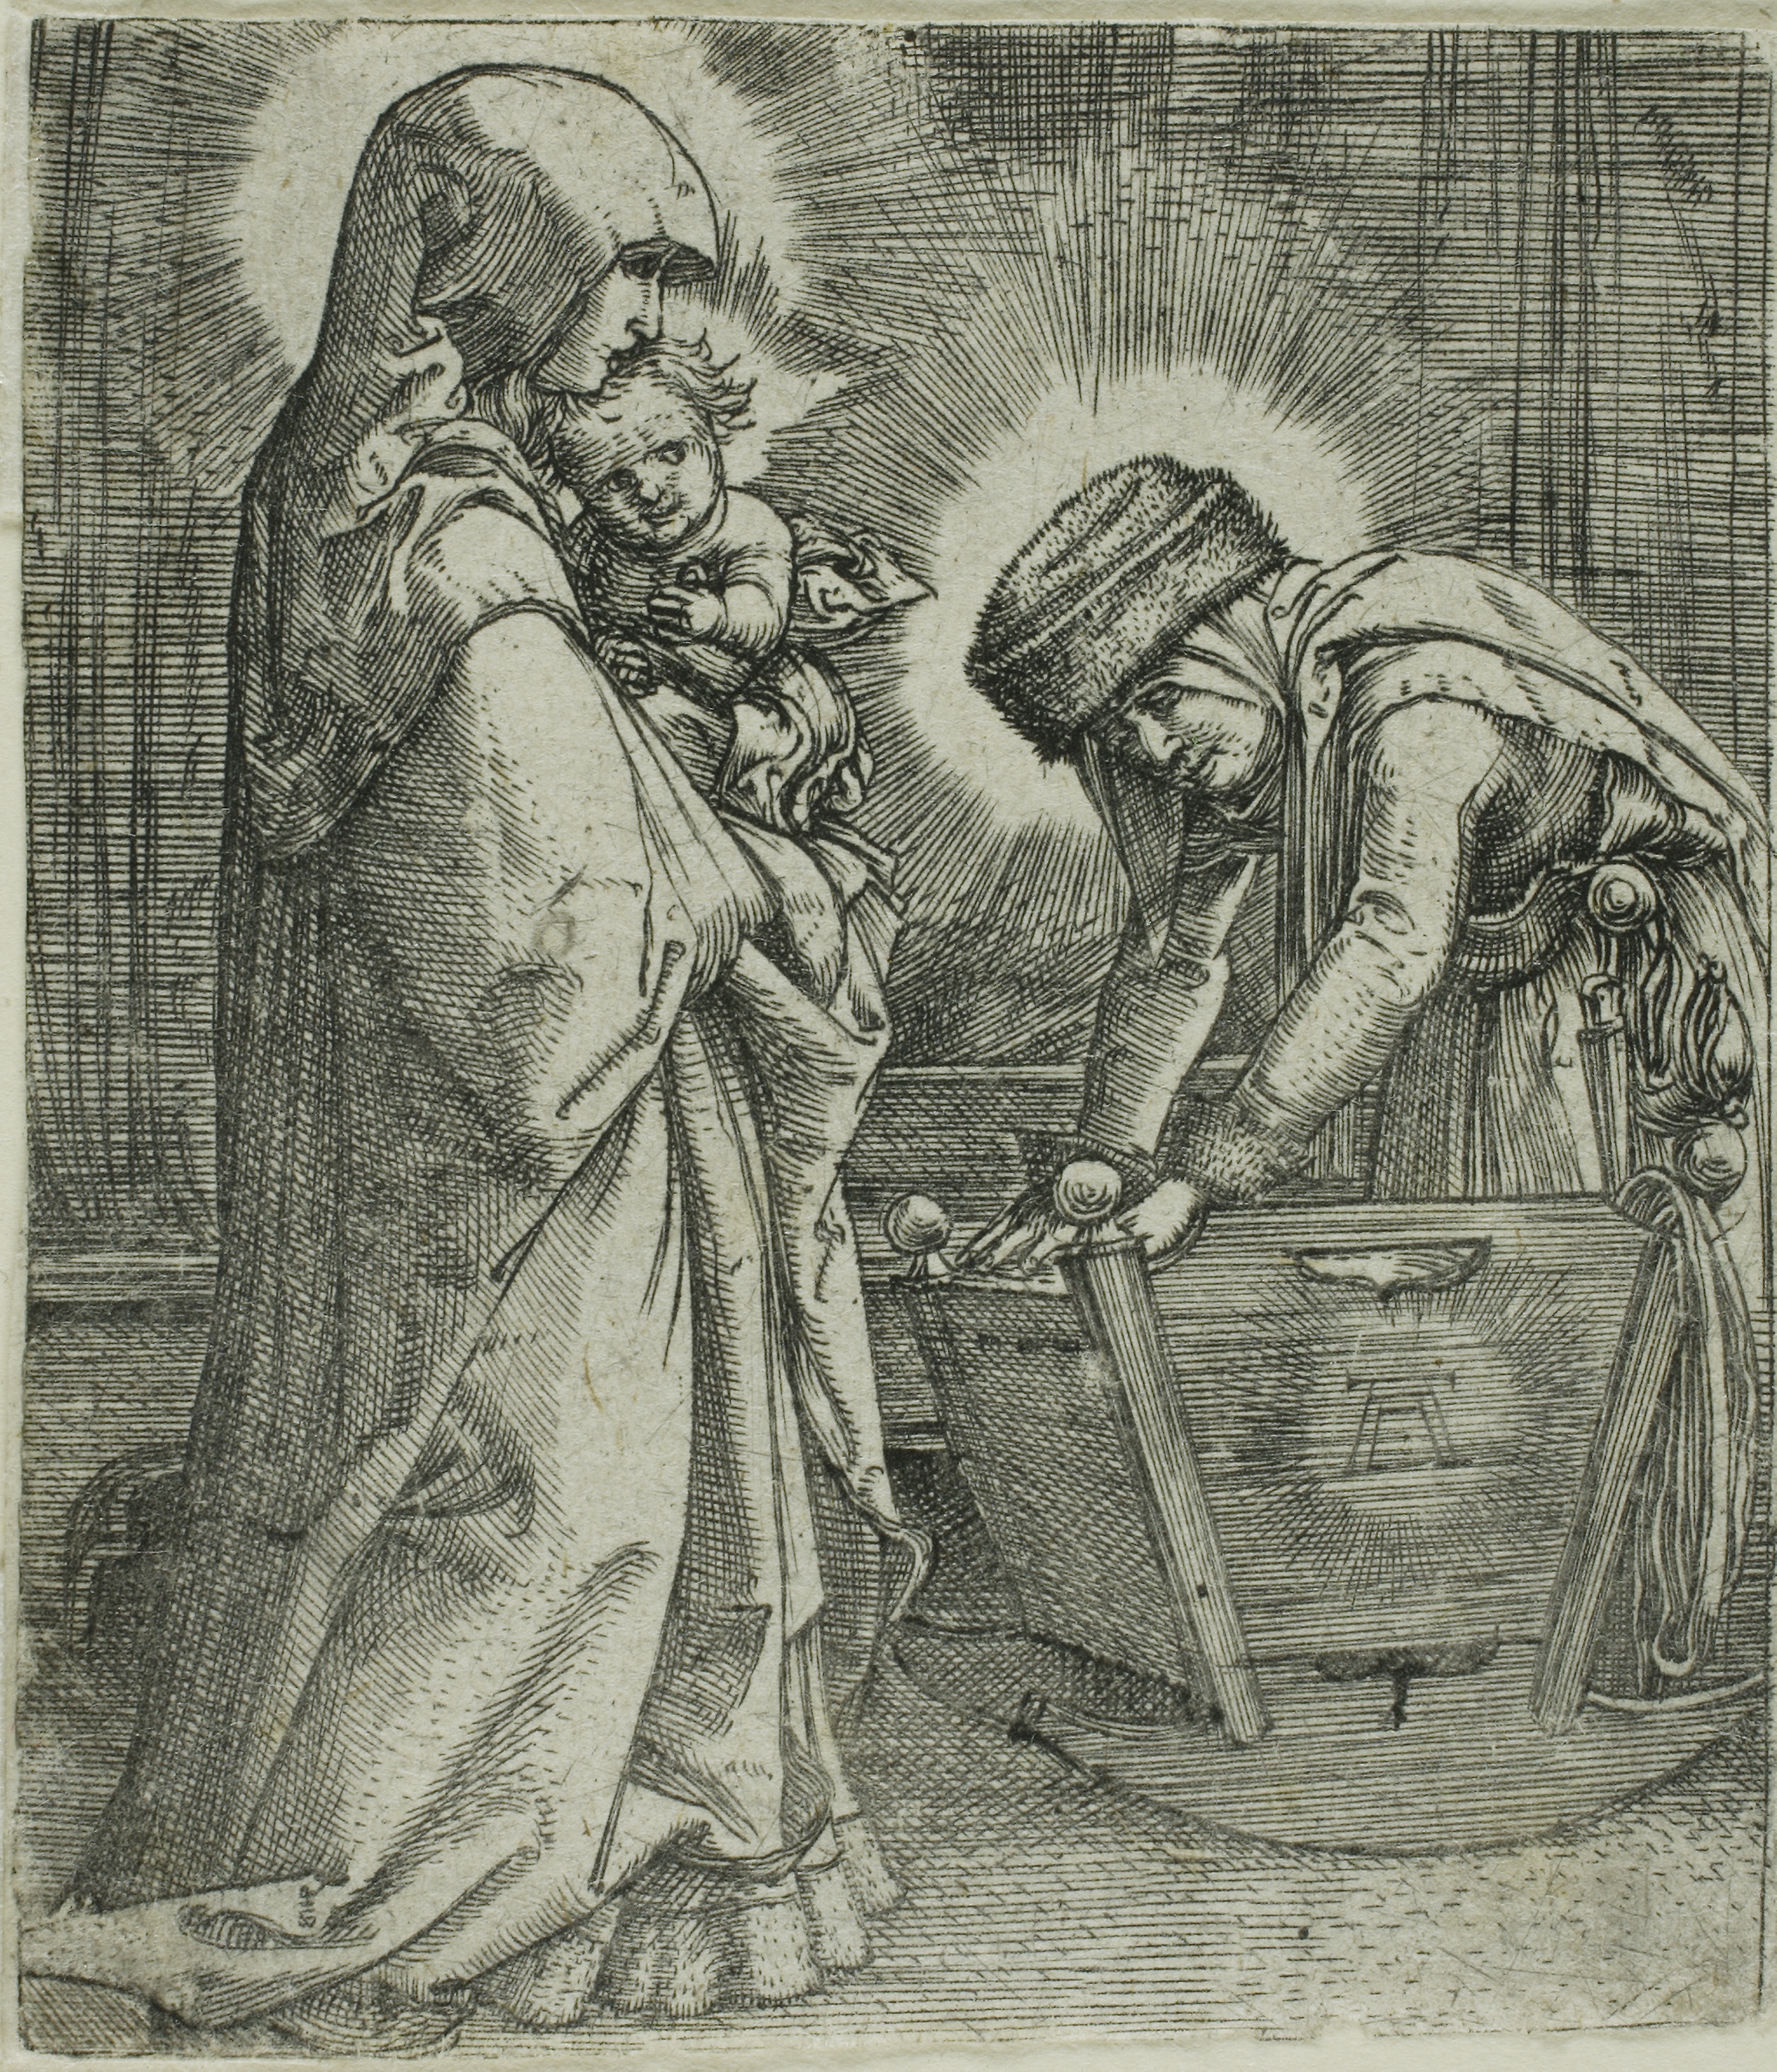
black and white, history, art, mythology, monochrome, drawing, artwork, illustration, middle ages, human behavior